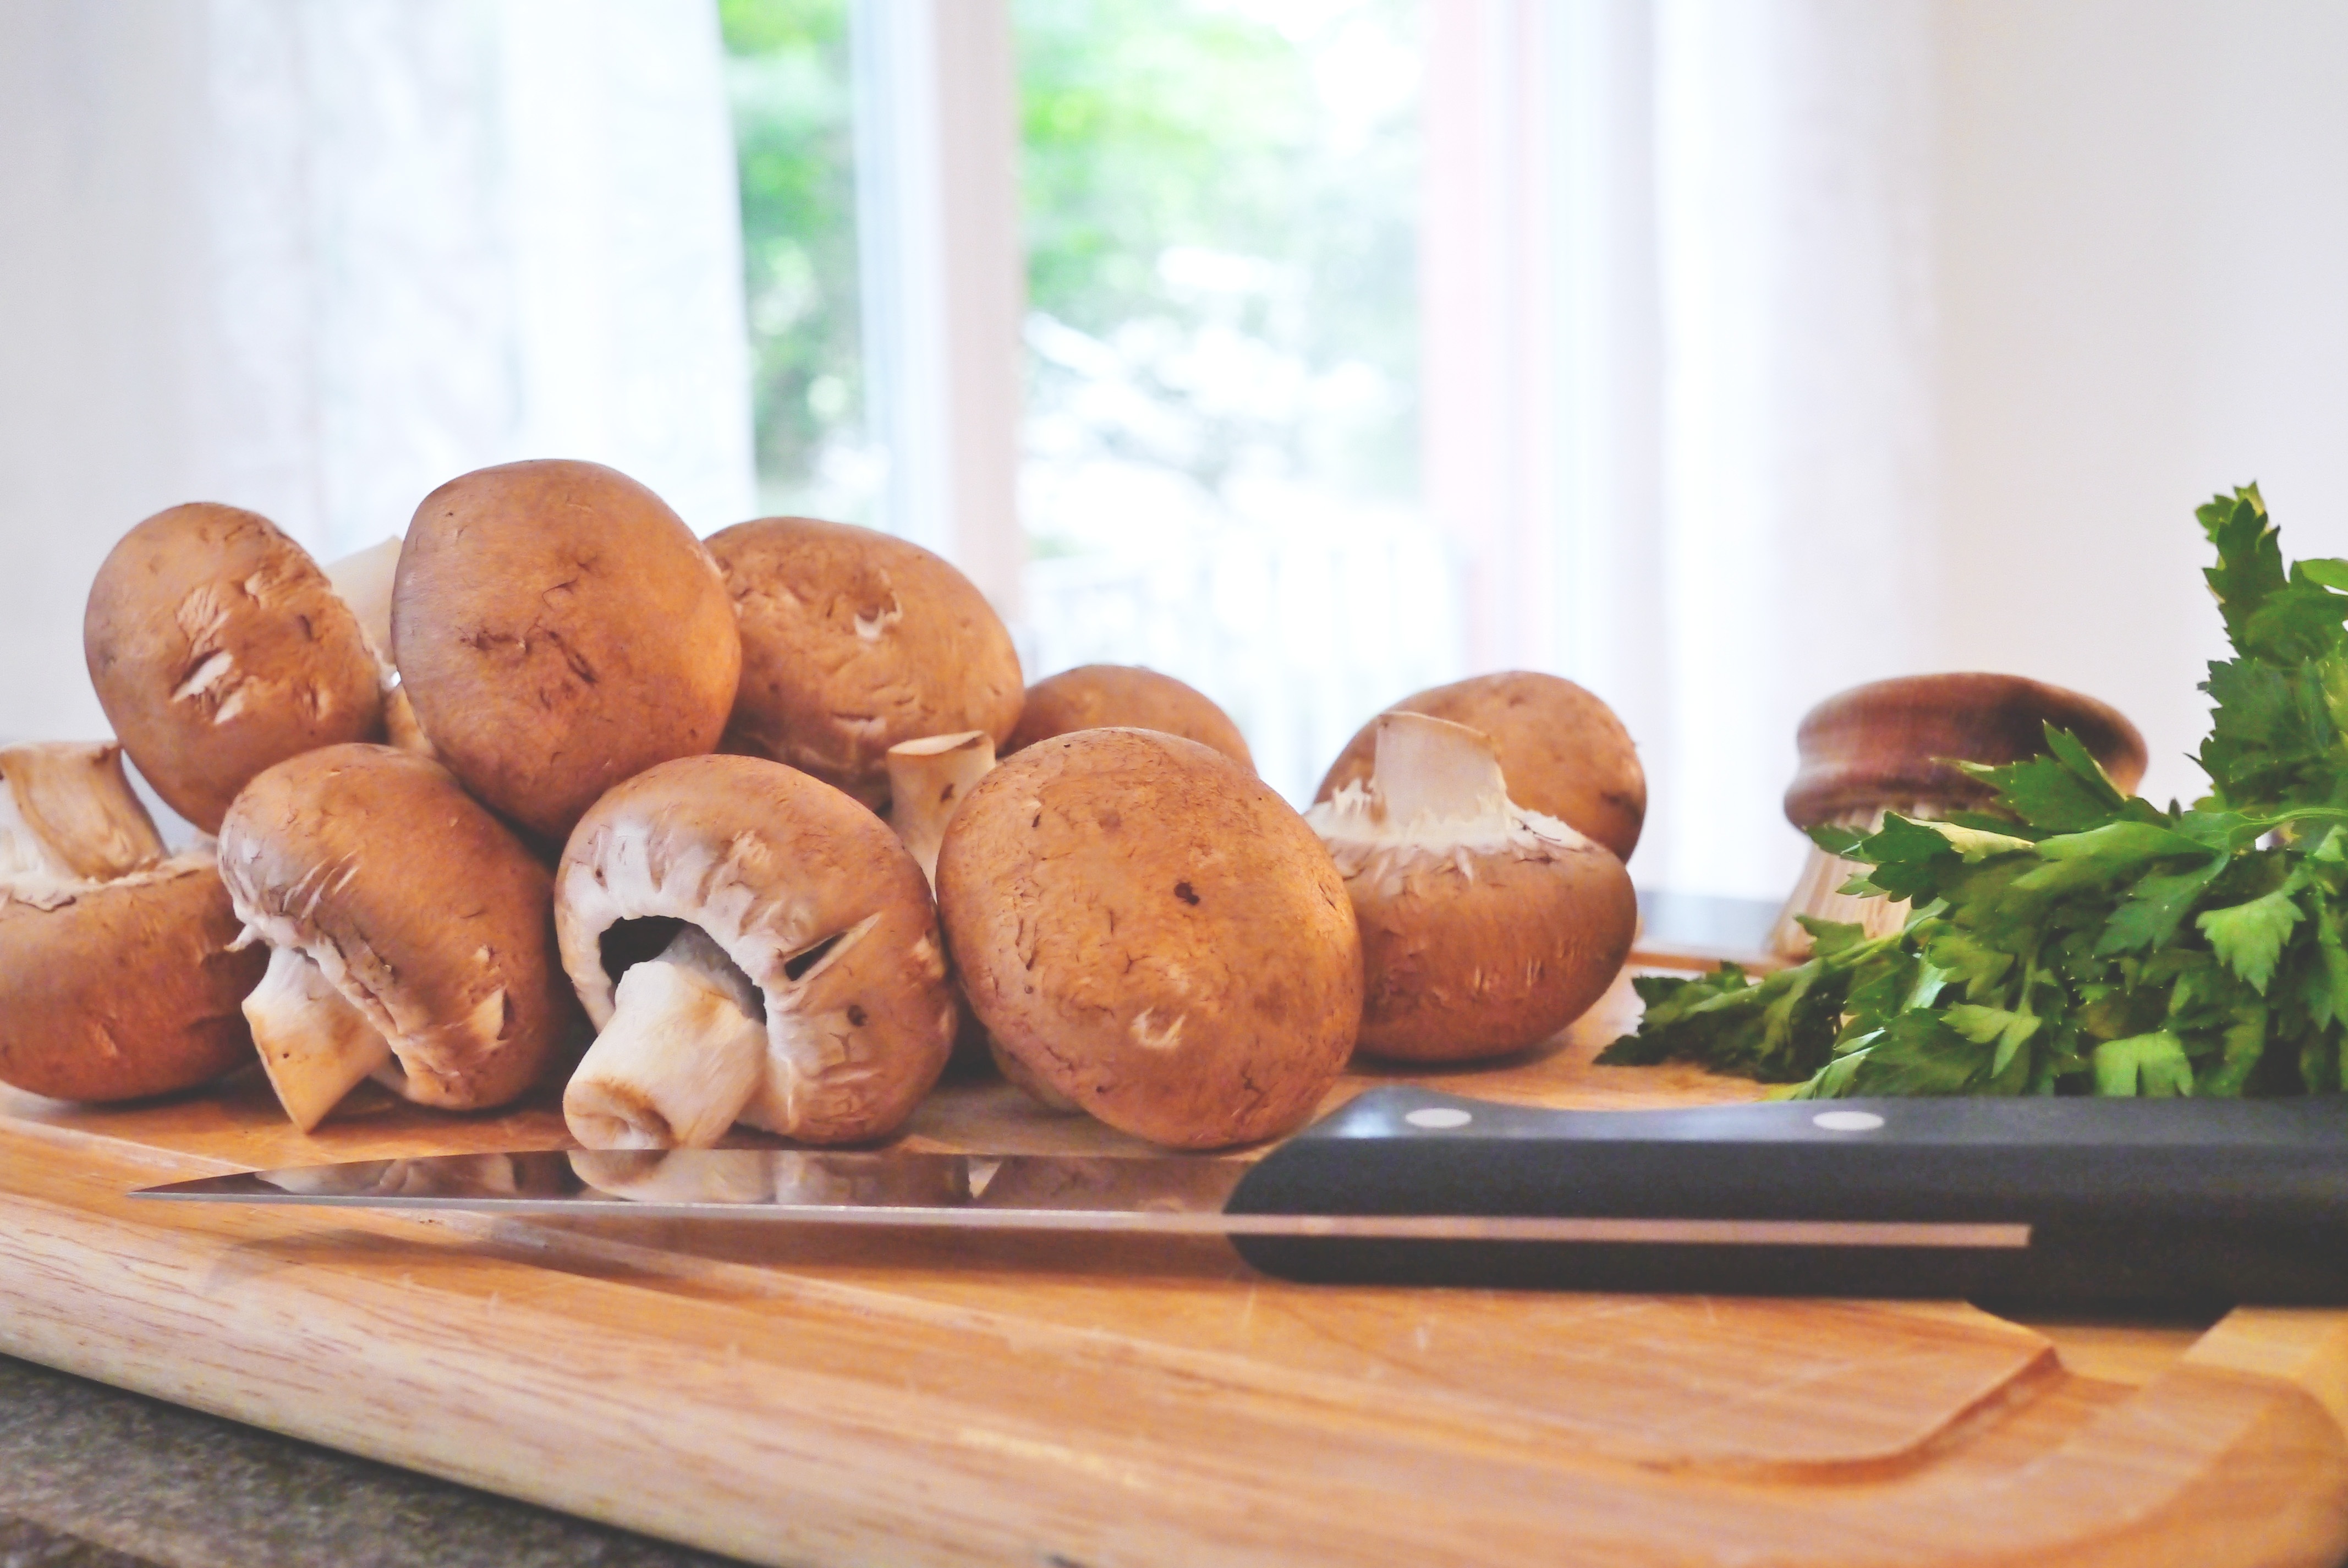
dish, meal, food, produce, vegetable, mushroom, healthy, eat, cuisine, delicious, homemade, preparation, cook, cut, cutting board, raw, frisch, prepare, herbs, taste, raw food, edible mushroom